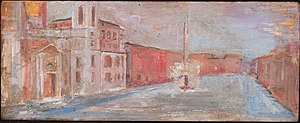
Paolo Salvati / Billedgalleri
Paolo Salvati var en italiensk maler.